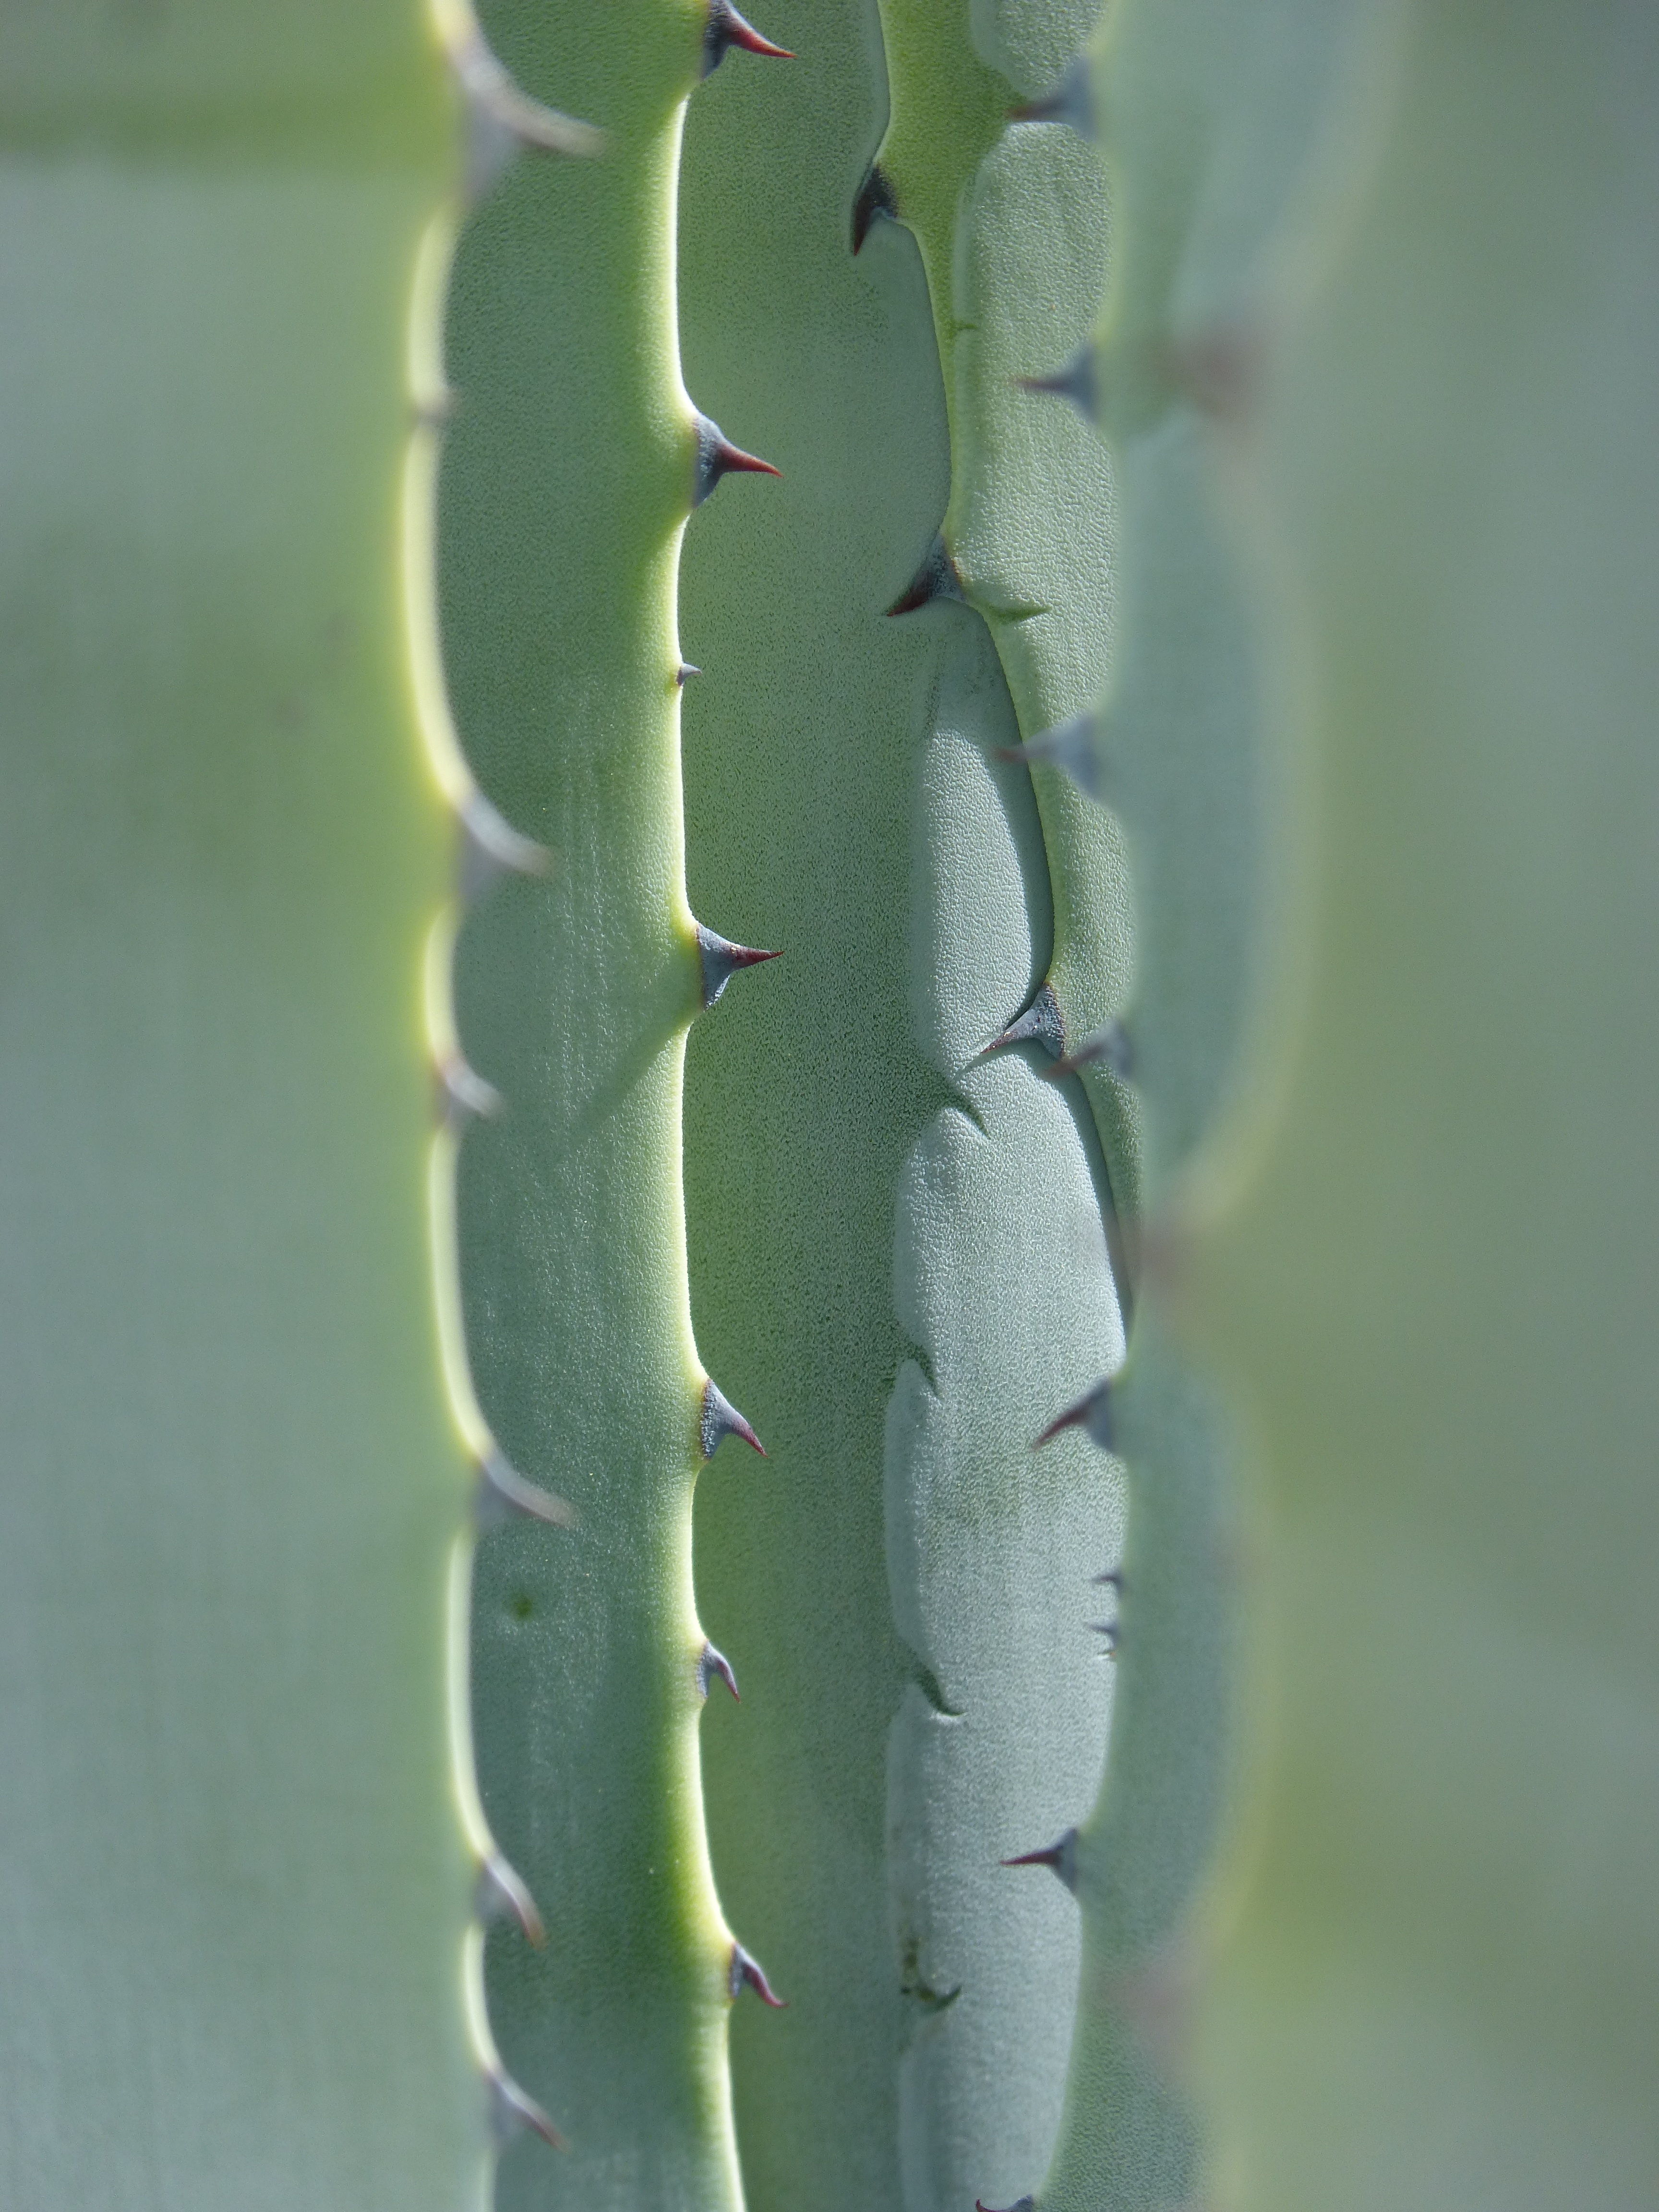
cactus, plant, texture, leaf, flower, green, botany, flora, close up, leaves, aloe, agave, skewers, pita, macro photography, flowering plant, abstract background, plant stem, land plant, thorns spines and prickles